Fastelavn

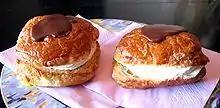
Danish fastelavnsboller

In Denmark, Sweden and Norway a popular baked good associated with Fastelavn is the semla or "fastelavnsbolle" (lit. "Fastelavn bun", also known in English as "Shrovetide bun" or "Lenten bun"), a round sweet bun of various sorts usually covered with icing and sometimes filled with a whipped cream mix or pastry cream. In most bakeries they are up for sale throughout the whole month of February. In Swedish they are called "semlor", "fastlagsbullar" or (in southern dialect) "fastelansbollar".